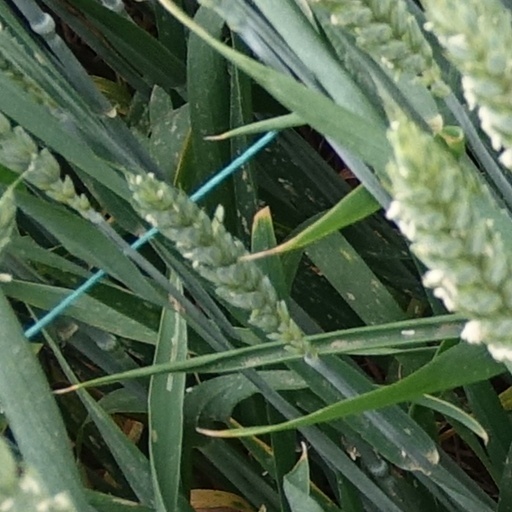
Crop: wheat